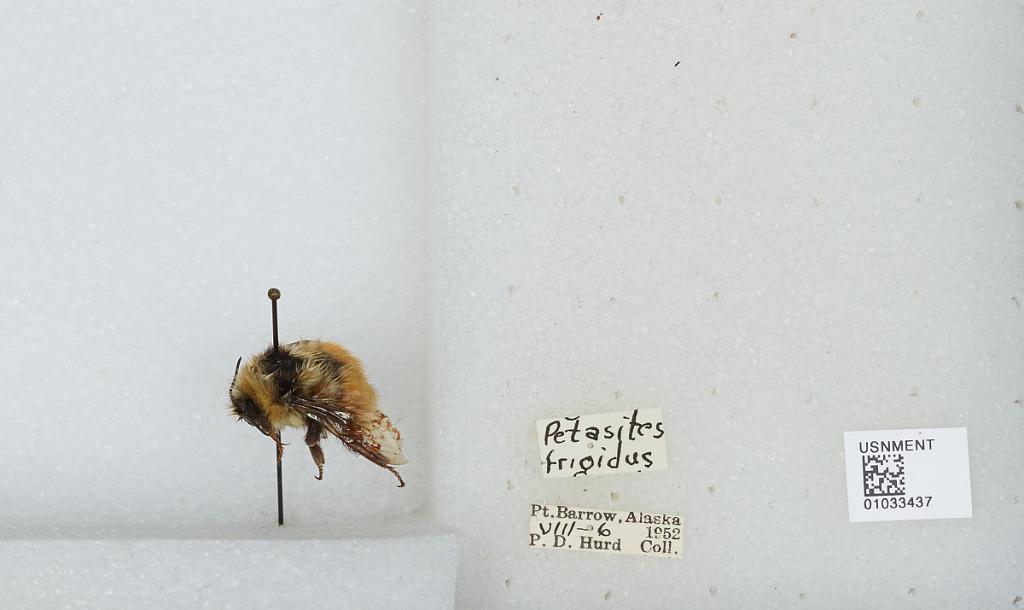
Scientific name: Bombus (Pyrobombus) sylvicola Kirby
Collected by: P. Hurd
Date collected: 1952-8-6
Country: United States
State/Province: Alaska
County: North Slope
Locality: Point Barrow
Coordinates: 71.3889, -156.479